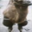
Label: camel